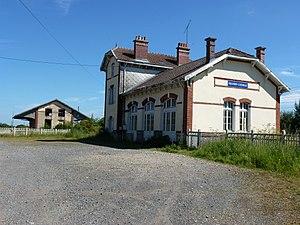
La ligne de Liart à Tournes est une ligne ferroviaire française à double voie à écartement standard électrifiées. Elle fait partie de la grande relation transversale Dunkerque - Bâle.
En Belgique et en France, les gares de la reconstruction sont un ensemble de gares construites au lendemain de la Première Guerre mondiale pour remplacer des bâtiments détruits ou gravement endommagés lors du conflit. Un certain nombre de ces gares possédaient un plan ou des éléments communs entre-elles qui ont été utilisés uniquement pour ces gares ; elles sont désignées bâtiment type « Reconstruction ».